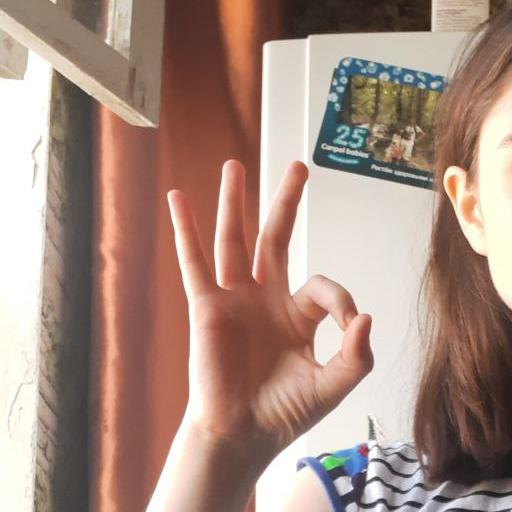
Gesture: ok